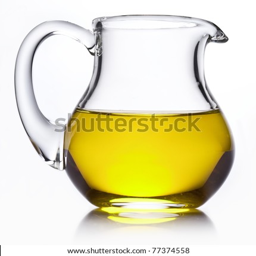
small jug with olive oil .